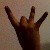
The image shows a hand gesture representing the number 8 in Indian Sign Language.